Peter Jones (mathematician)

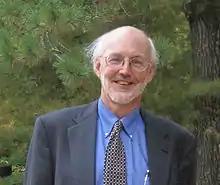
Peter Jones (mathematician)

Peter Wilcox Jones (born 1952) is a mathematician at Yale University, known for his work in harmonic analysis and fractal geometry. He received his Ph.D. at the University of California, Los Angeles in 1978, under the supervision of John B. Garnett. He received the Salem Prize in 1981. He is an elected member of the U.S. National Academy of Sciences (2008), the Royal Swedish Academy of Sciences (2008), and the American Academy of Arts and Sciences (1998). He is not related to the mathematician Vaughan Jones.